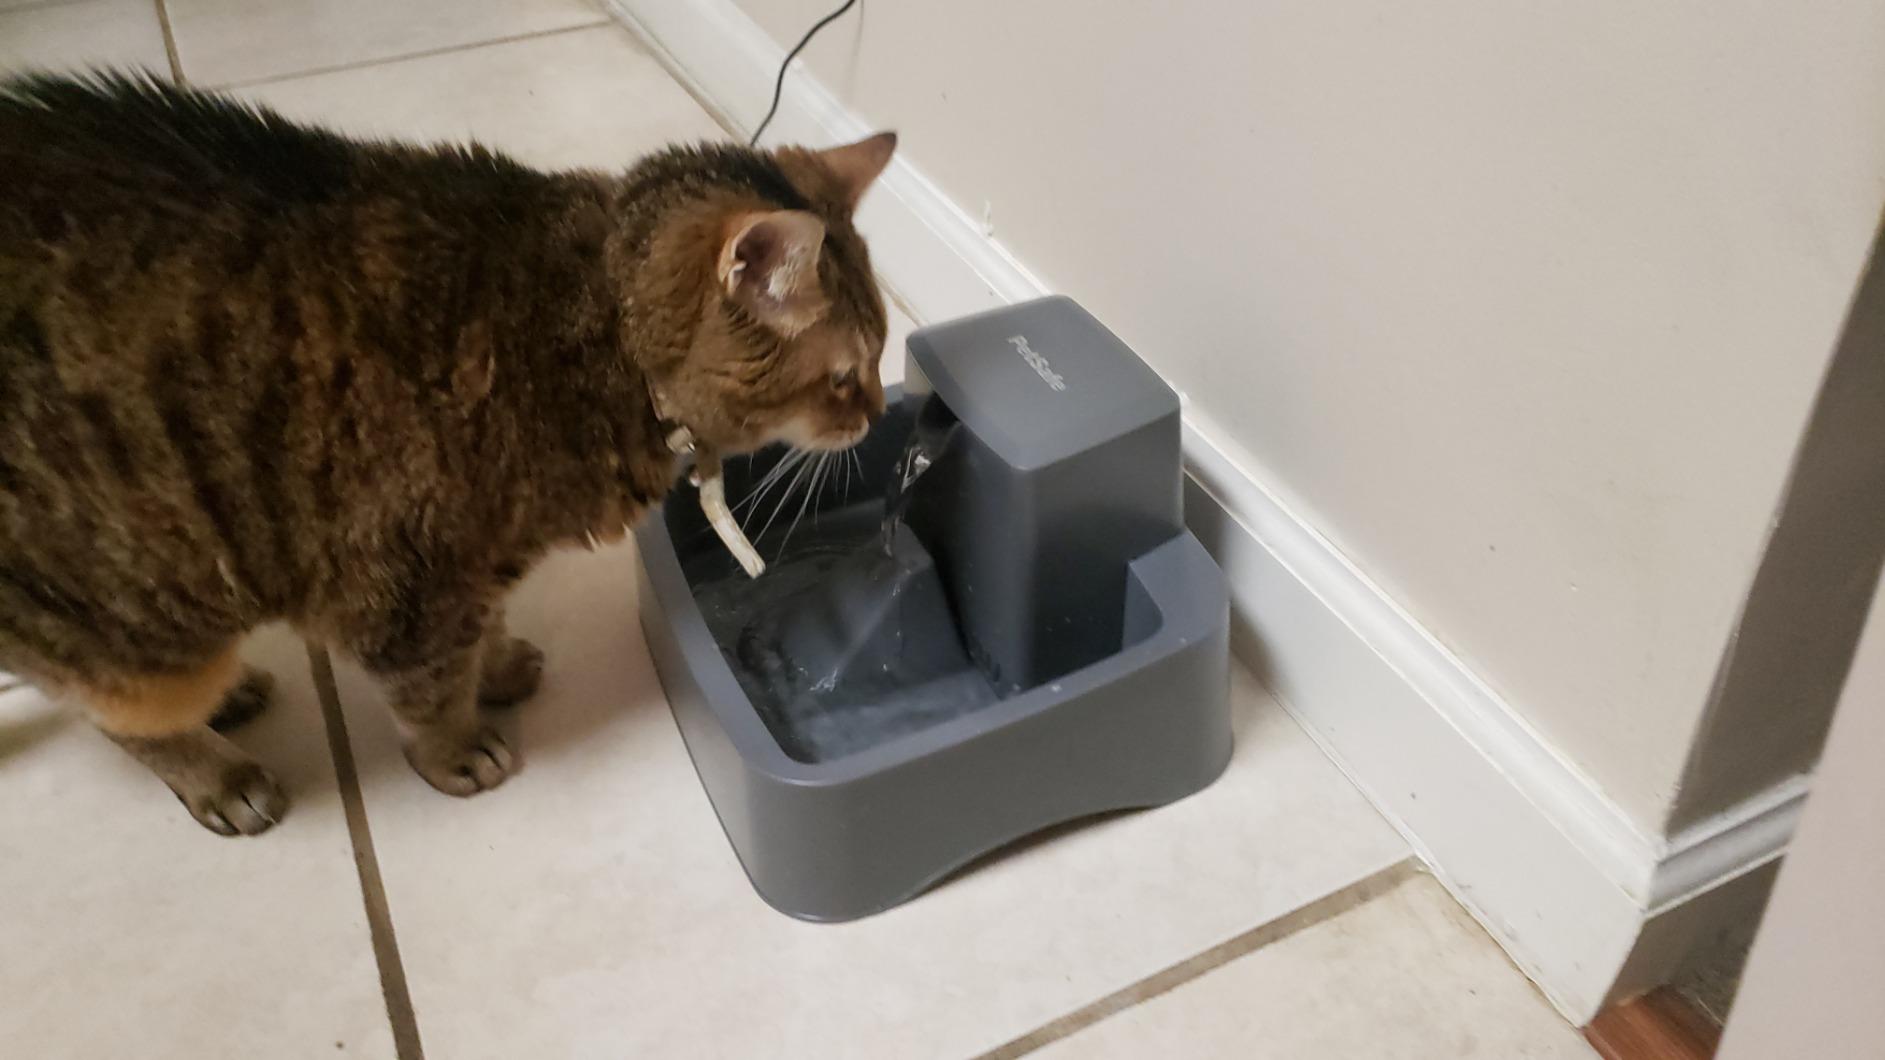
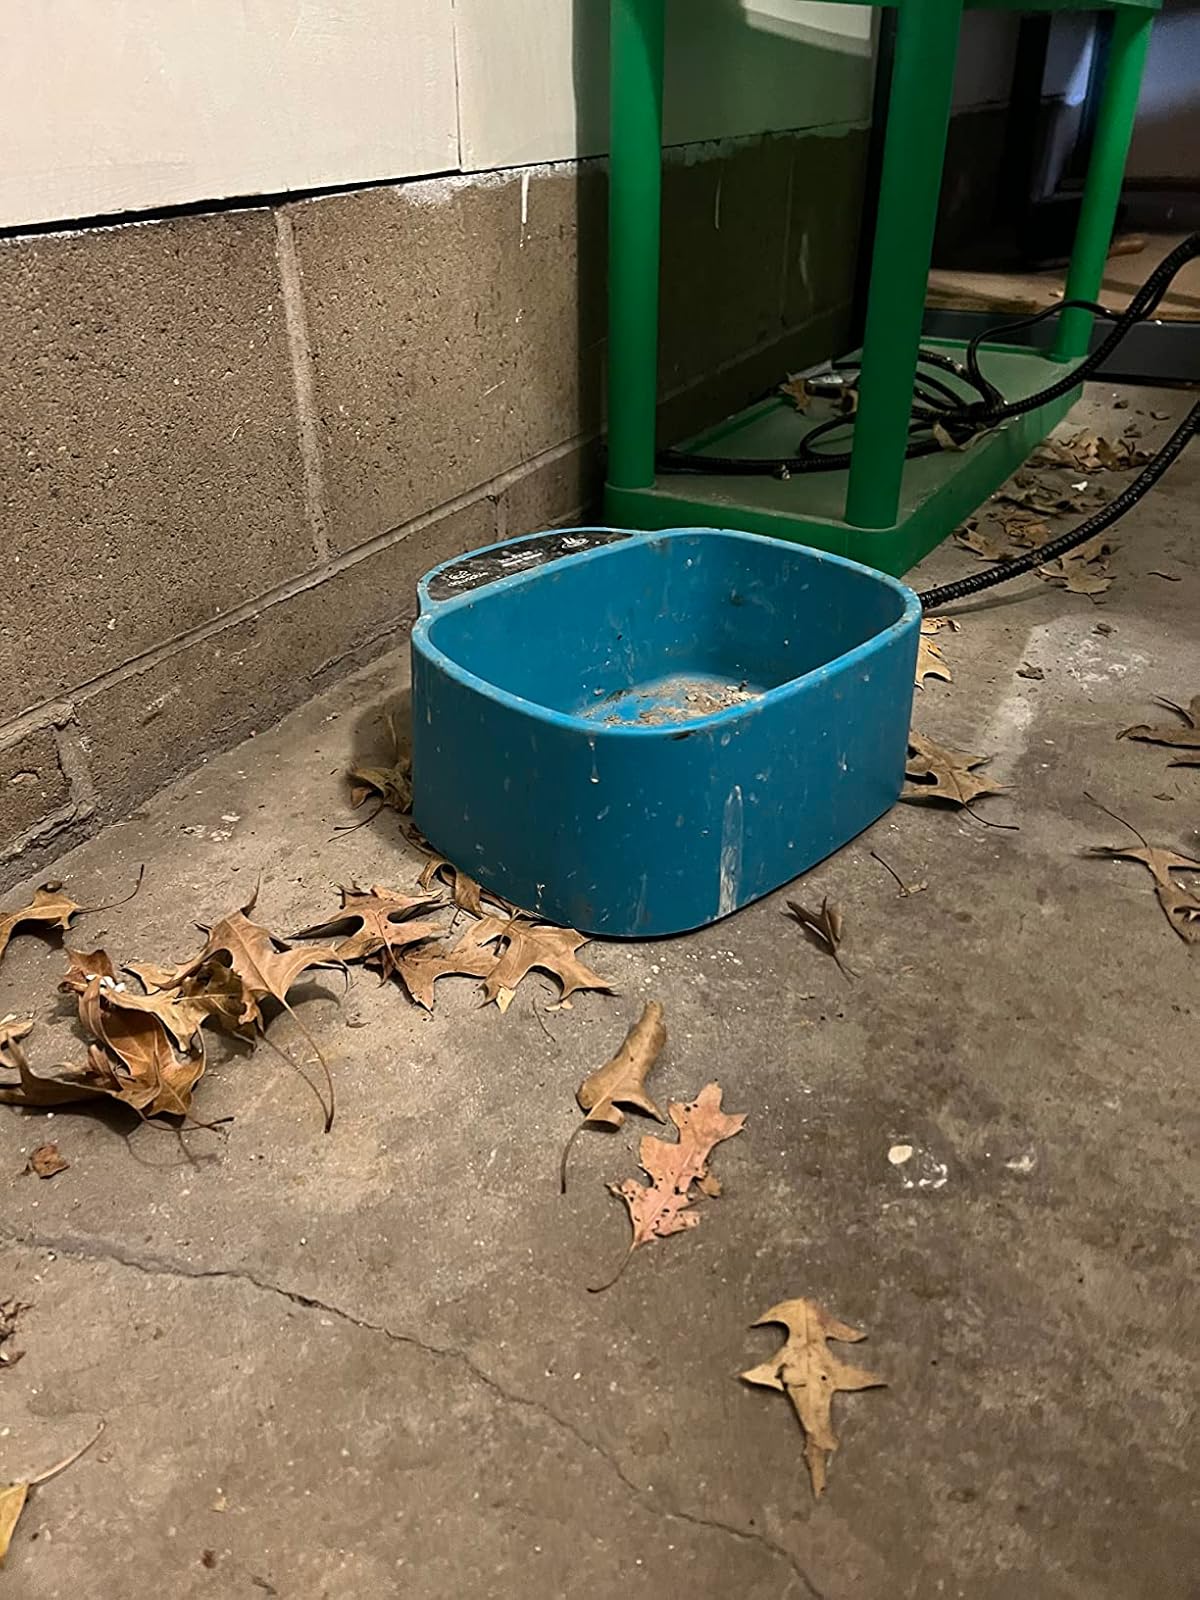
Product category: items_bowl
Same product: no